Hasmonean dynasty

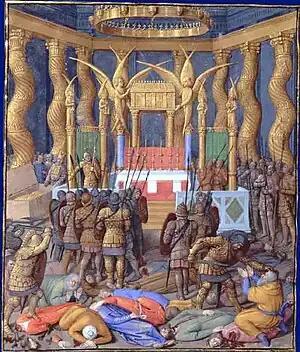
"Pompey in the Temple of Jerusalem", by Jean Fouquet

Aristobulus' brothers were freed from prison by his widow; one of them, Alexander Jannaeus, reigned as a king as well as a high priest from 103–76 BCE. During his reign he conquered Iturea and, according to Josephus, forcibly converted Itureans to Judaism.